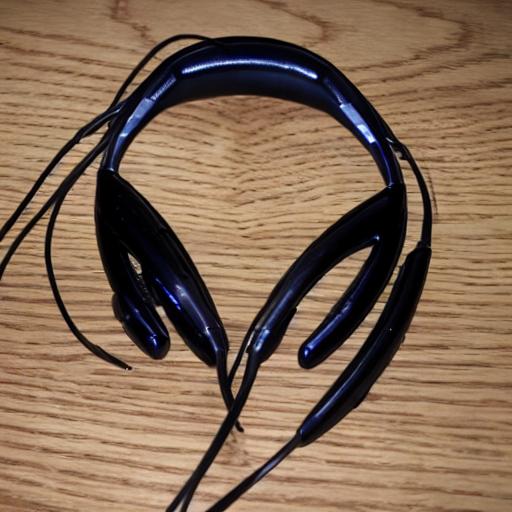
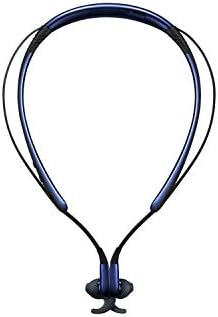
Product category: headphones
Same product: no